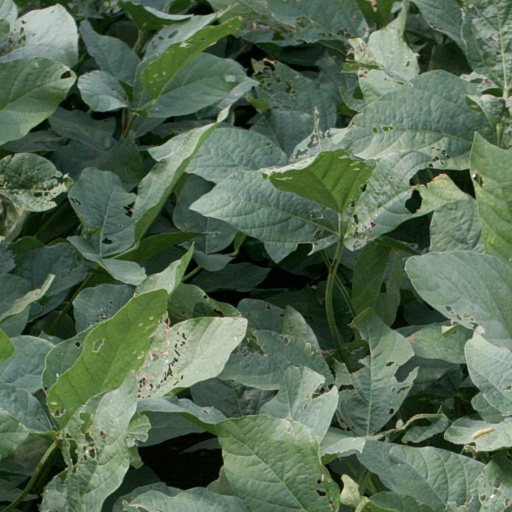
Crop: soybean